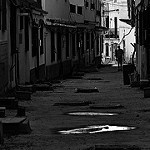
Label: B & W